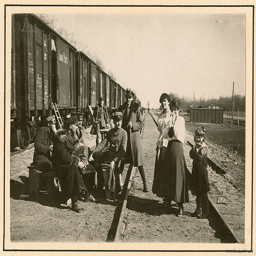
A woman and a group of men standing on train tracks.
A group of people are gathered outdoors beside a train in the old days.
Seated soldiers pose next to two women and a small child beside a stopped freight train.
An old photo of men and women next to a train.
men sitting at a table looking at some women and children